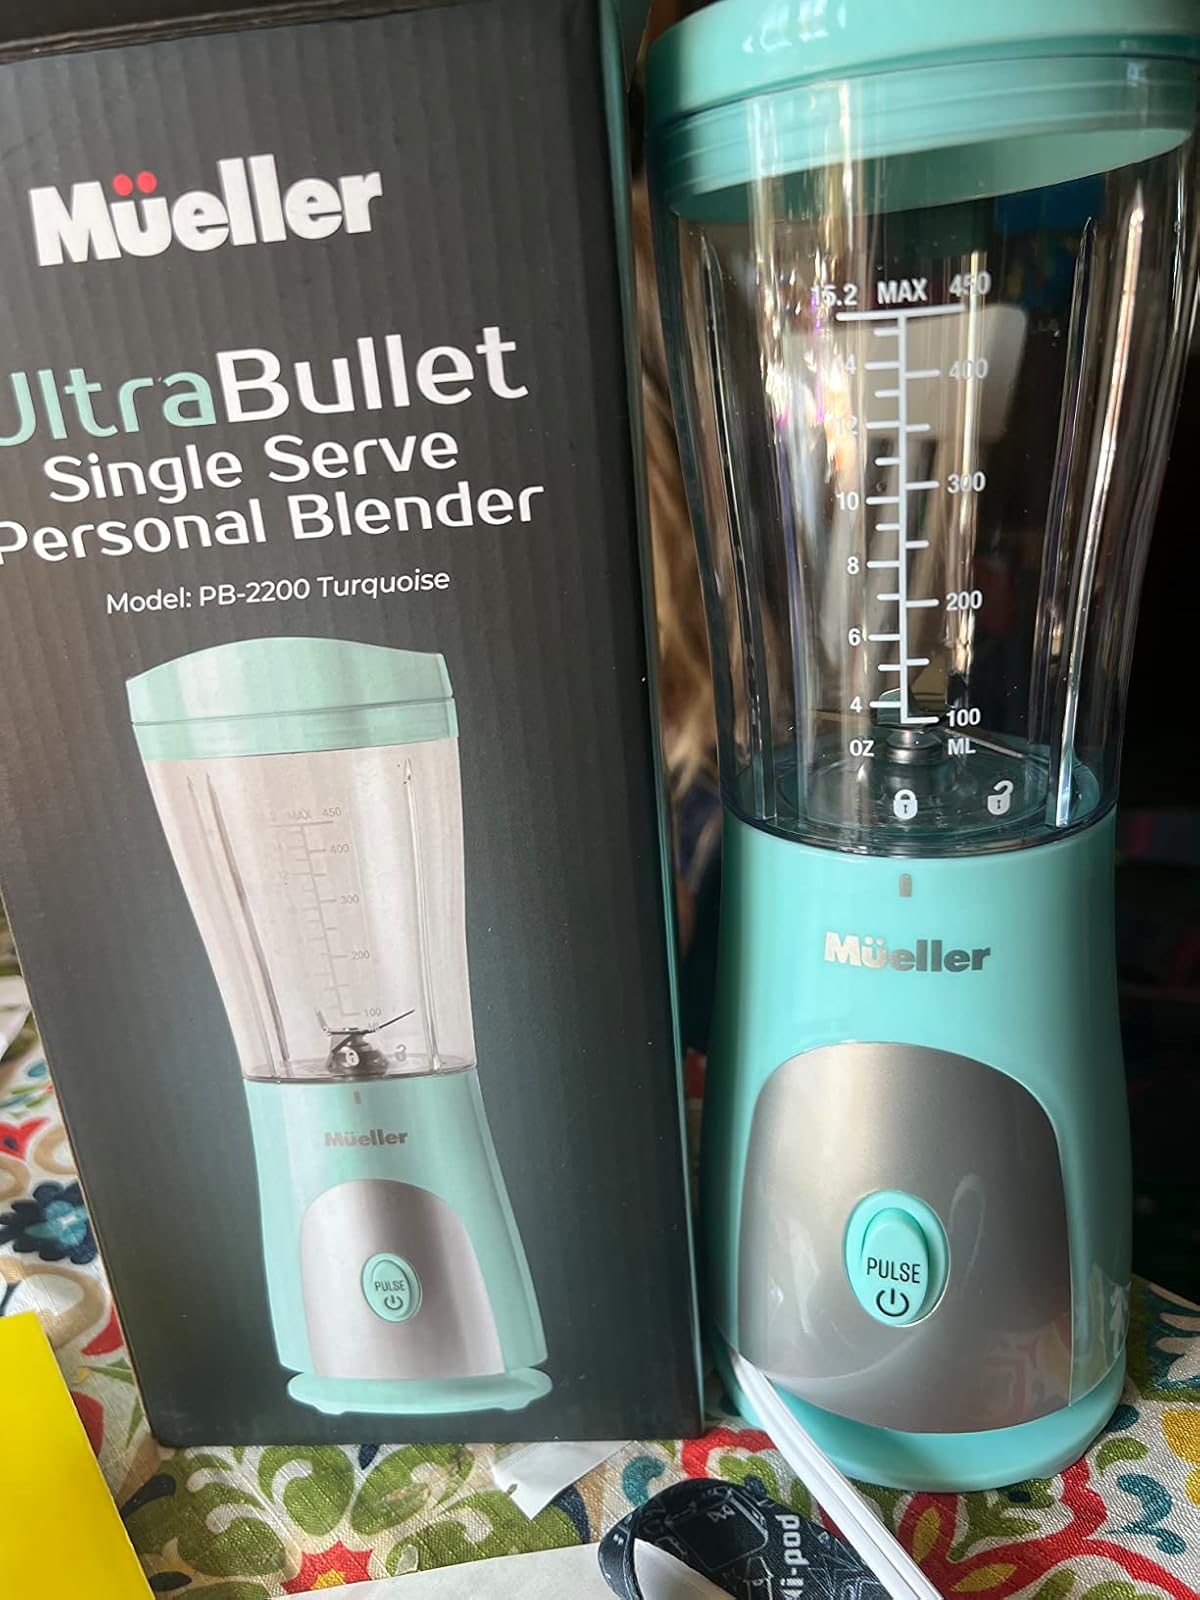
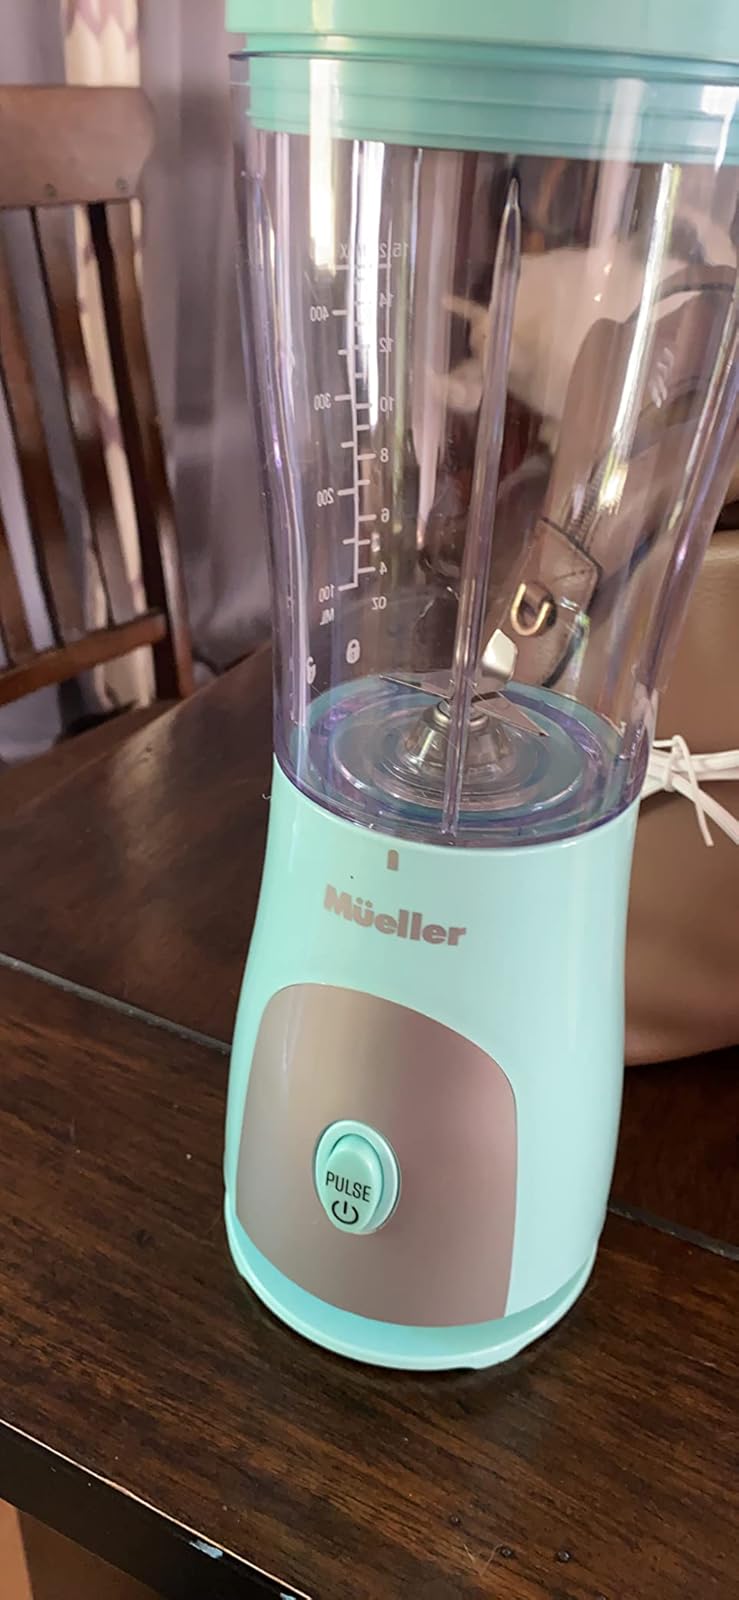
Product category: items_blender
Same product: yes